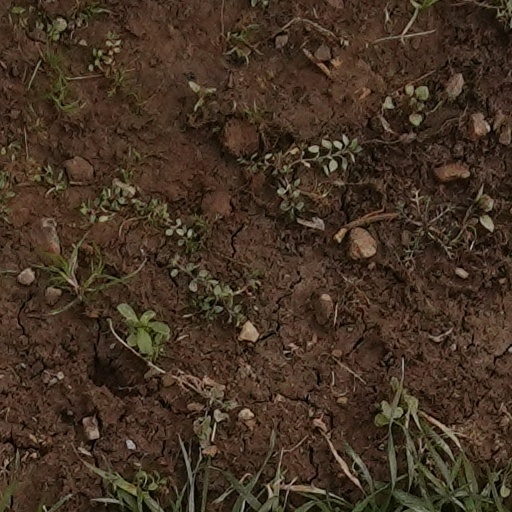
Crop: wheat